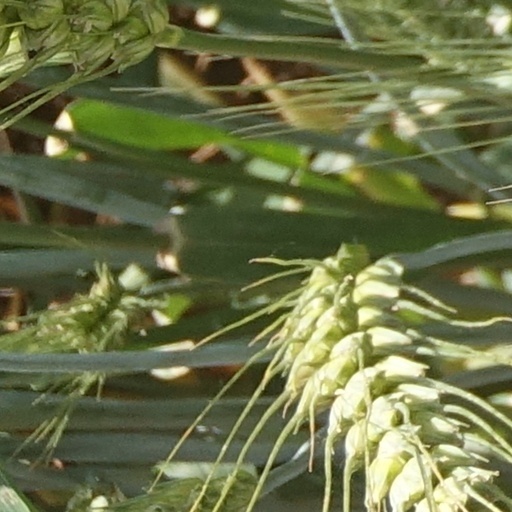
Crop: wheat